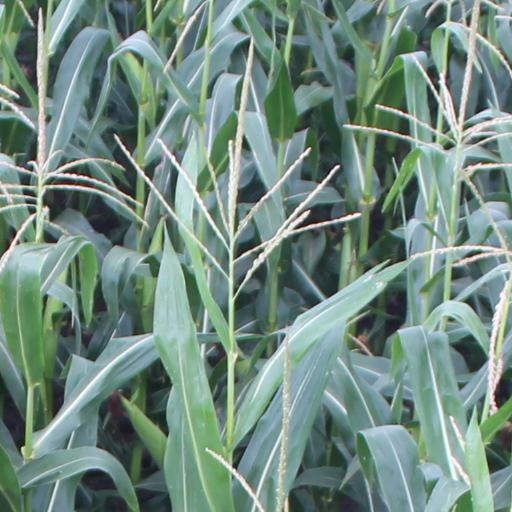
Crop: maize; corn